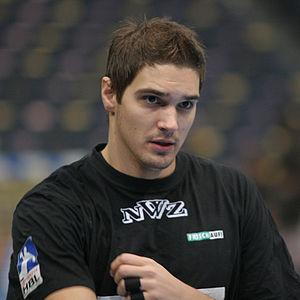
Nikola Manojlović est un joueur de handball serbe. Il mesure 1,96 mètres et pèse 102 kilos.
L'Équipe de Serbie masculine de handball est une sélection représentant les meilleurs joueurs serbes de handball sous l'égide de la Fédération serbe de handball. Elle a été créée en 2006 à la suite de la dissolution de la Serbie-et-Monténégro.